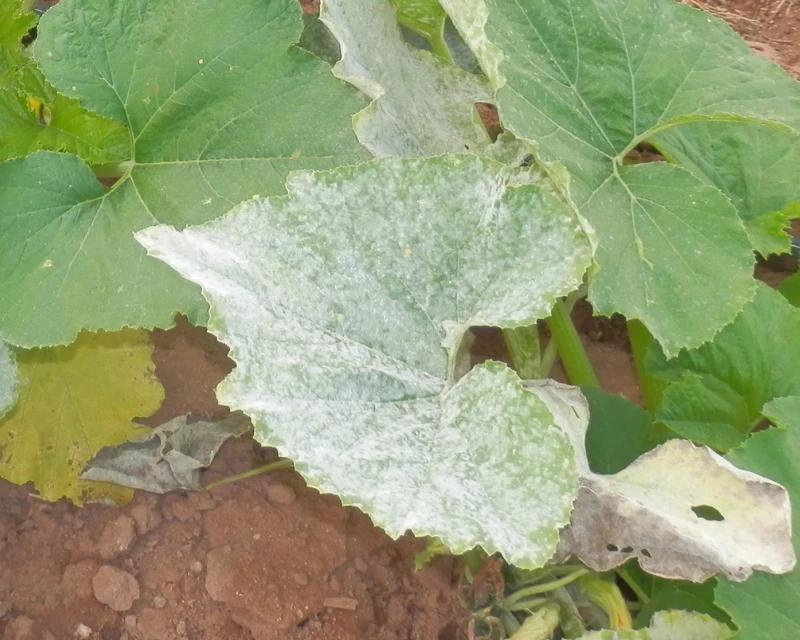
Plant: Zucchini
Disease: zucchini powdery mildew